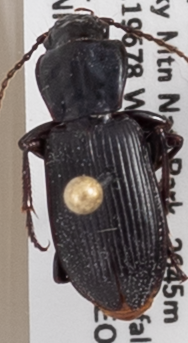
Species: Pterostichus protractus
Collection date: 2021-08-17
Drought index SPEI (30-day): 0.23
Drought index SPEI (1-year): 0.262
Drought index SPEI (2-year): -0.988